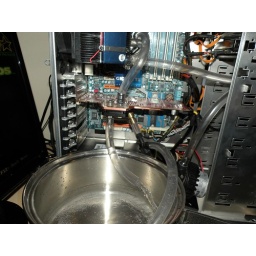
testing it by running purified water through my loop